U.S. Route 385 in Nebraska

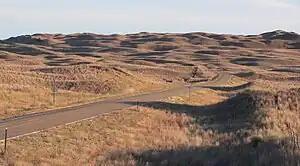
The Nebraska Sandhills

US 385 enters Nebraska on the Colorado state line northwest of Julesburg, Colorado. Traveling to the northwest through agricultural fields and alongside Lodgepole Creek, the highway passes beneath I-80 just before it enters the small city of Chappell. The highway has a connection to I-80 south of town via Link 25A. Here, the highway meets up with US 30, the Lincoln Highway, running concurrently with it for about 25 miles to the northwest passing through Lodgepole before turning west and passing through the small communities of Sunol and Colton. At the highway approaches Sidney, US 385 breaks off from US 30 and turns north along the east side of Sidney.